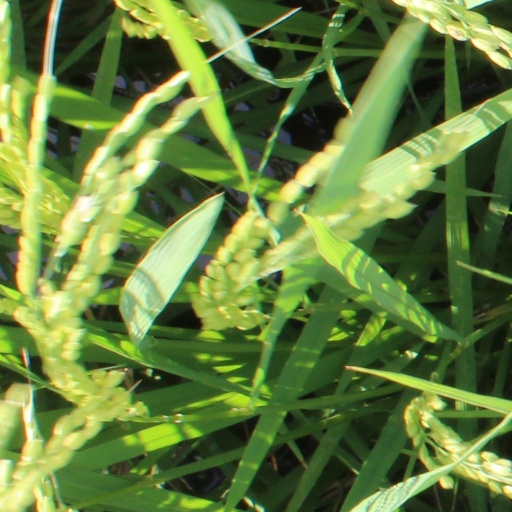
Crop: rice